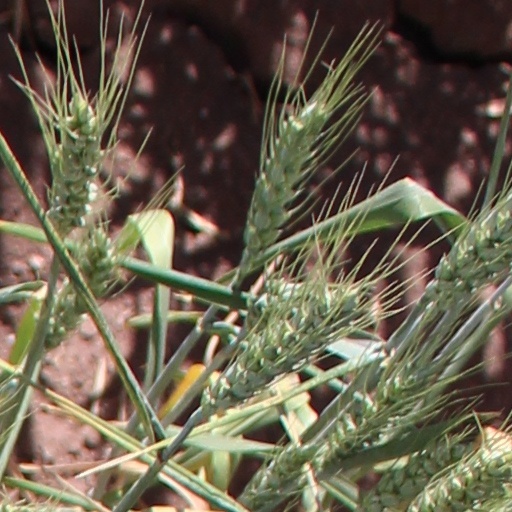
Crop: wheat